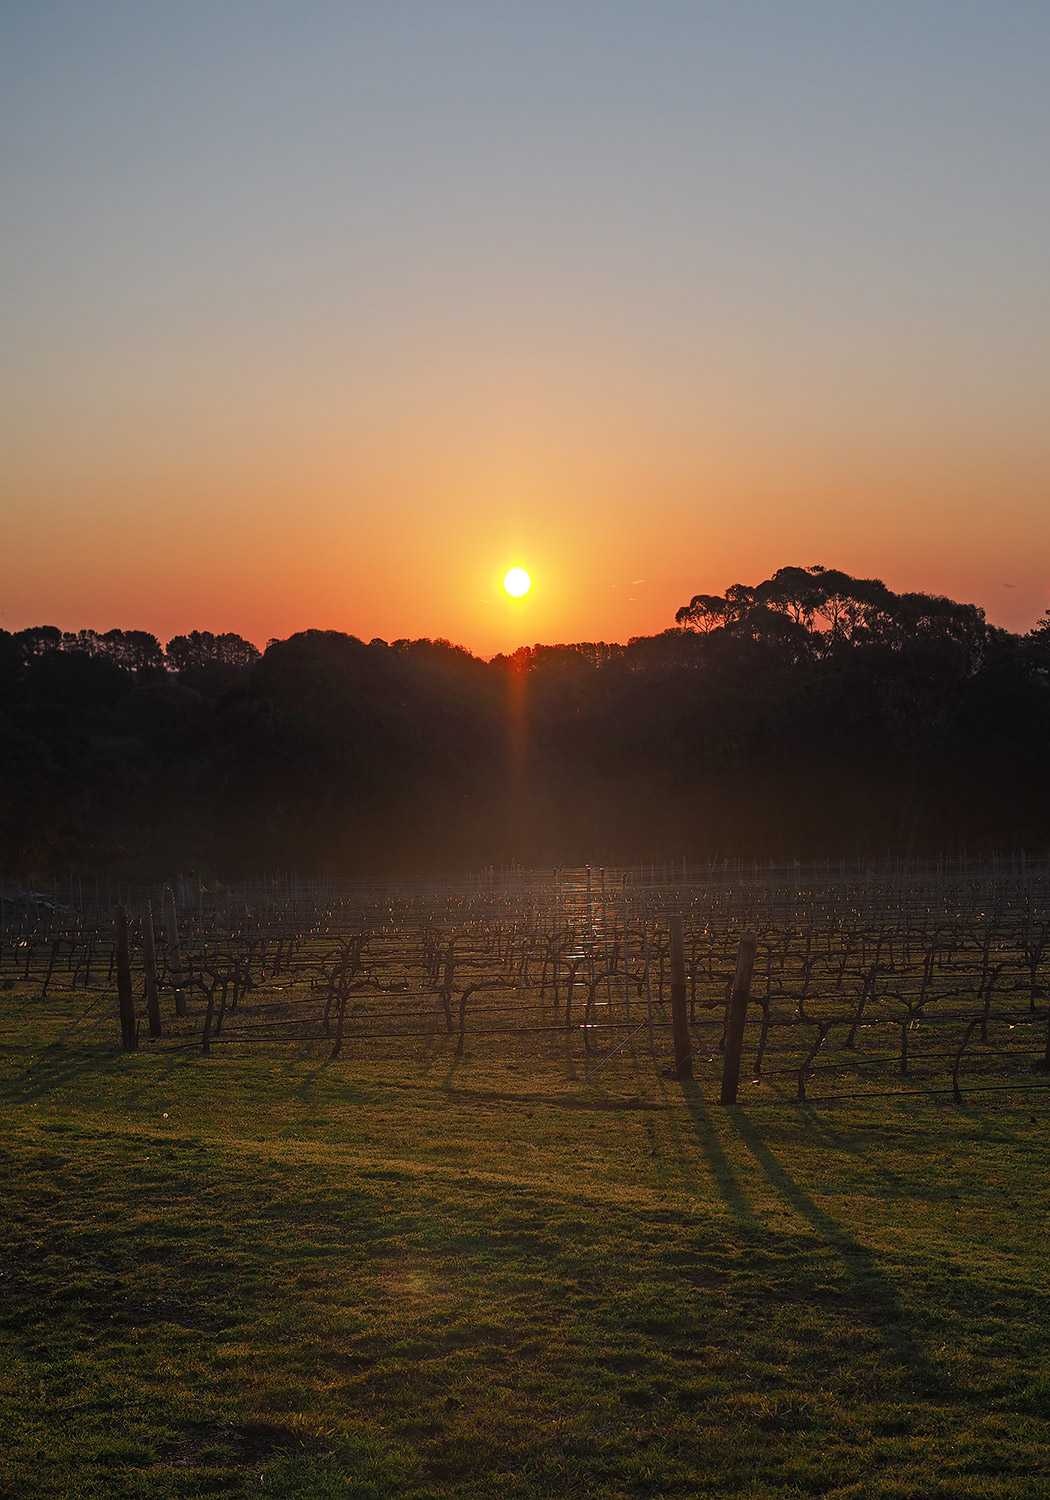
Label: Orange